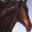
Label: horse